Katipunan ng mga Anak-Pawis sa Pilipinas

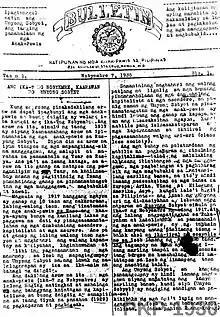
November 7, 1935 issue of the "Katipunan ng mga Anak-Pawis sa Pilipinas"' bulletin

The Katipunan ng mga Anak-Pawis sa Pilipinas (KAP) was the third trade union federation in the Philippines. It was formed in 1929 after an antagonistic national convention of the "Congreso Obrero de Filipinas" (COF, "Philippine Labor Congress") where election results were manipulated, causing Crisanto Evangelista and his faction to split from the COF. In 1930, the KAP changed its name to "Partido Komunista ng Pilipinas" after it initiated the formation of a "mass political party" and questions arose regarding its name.